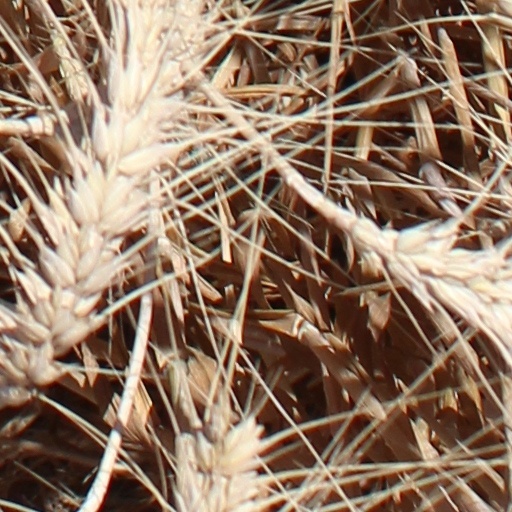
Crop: wheat